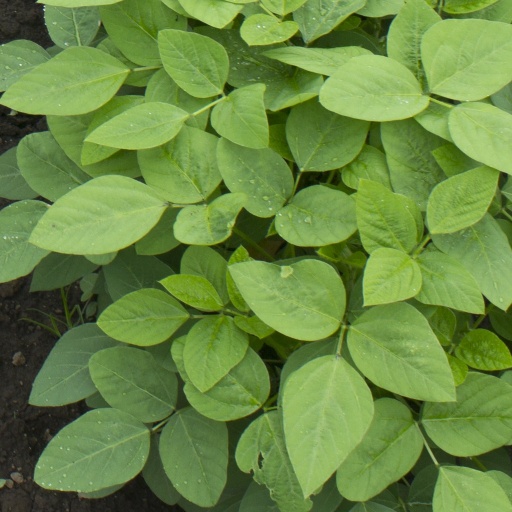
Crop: soybean